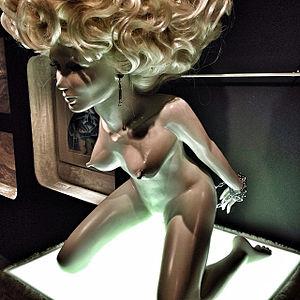
Orange mécanique est un film d'anticipation britannico-américain écrit et réalisé par Stanley Kubrick, sorti sur les écrans en 1971.